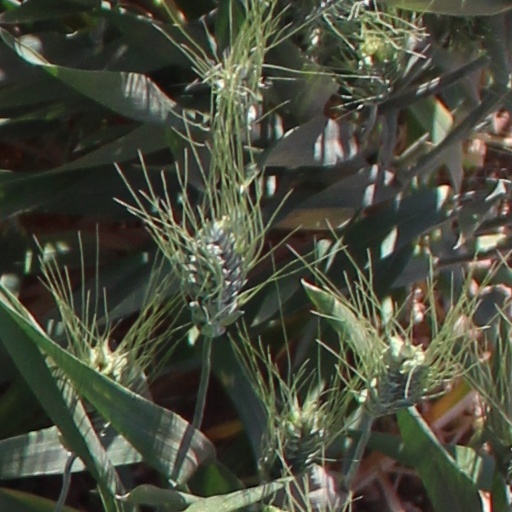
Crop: wheat